Future Nostalgia Tour

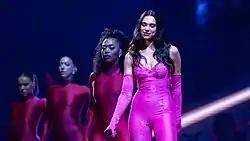
Lipa performing during the first act of the Future Nostalgia Tour in London.

Following this, there was a seamless transition into "New Rules" where Lipa and her dancers performed choreography similar to that of the song's accompanying music video, including strutting down the runway using umbrella props in the style of "Singin' in the Rain" (1952). The big screen during the song featured flamingos and retro cars, also similar to the song's music video alongside a personalized screen for the city the concert took place. In the following song "Love Again", Lipa performed square dance choreography and lassoing technique similar to those used in the song's music video. The backdrop for the song had a Martian space western theme. For "Cool", Lipa performed with a mic stand centre stage in the shadow a CGI disco ball as two dancers in light-up rollerblades skated around her. Lipa sang "Pretty Please", "Break My Heart" and "Be the One" before sprinting off stage for a costume change. Simultaneously, an interlude featuring an elevator music-like muted version "IDGAF" and a graphic novel theme titled "Under the Sea" that included a lobster attack was played.